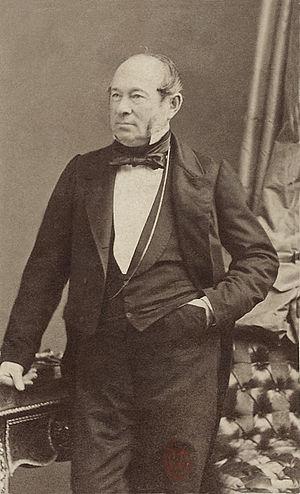
Isaac Strauss (1806-1888), chef d'orchestre, compositeur et collectionneur français.
Le Bal de l'Opéra est le plus fameux de tous les bals du Carnaval de Paris et un de ses principaux événements avec la Promenade de Masques et les grands cortèges centraux de la Promenade du Bœuf Gras, de la Fête des Blanchisseuses et de la descente de la Courtille.
Emmanuel Israel